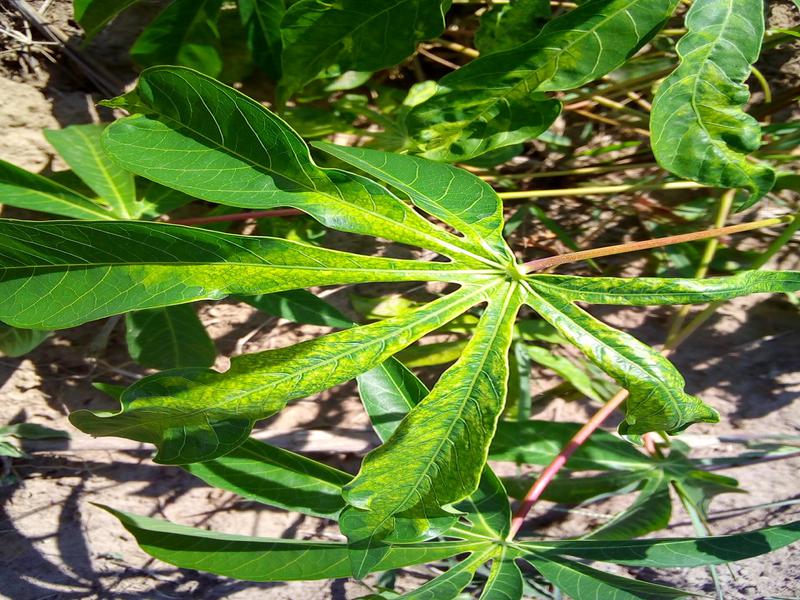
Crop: cassava
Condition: mosaic_disease